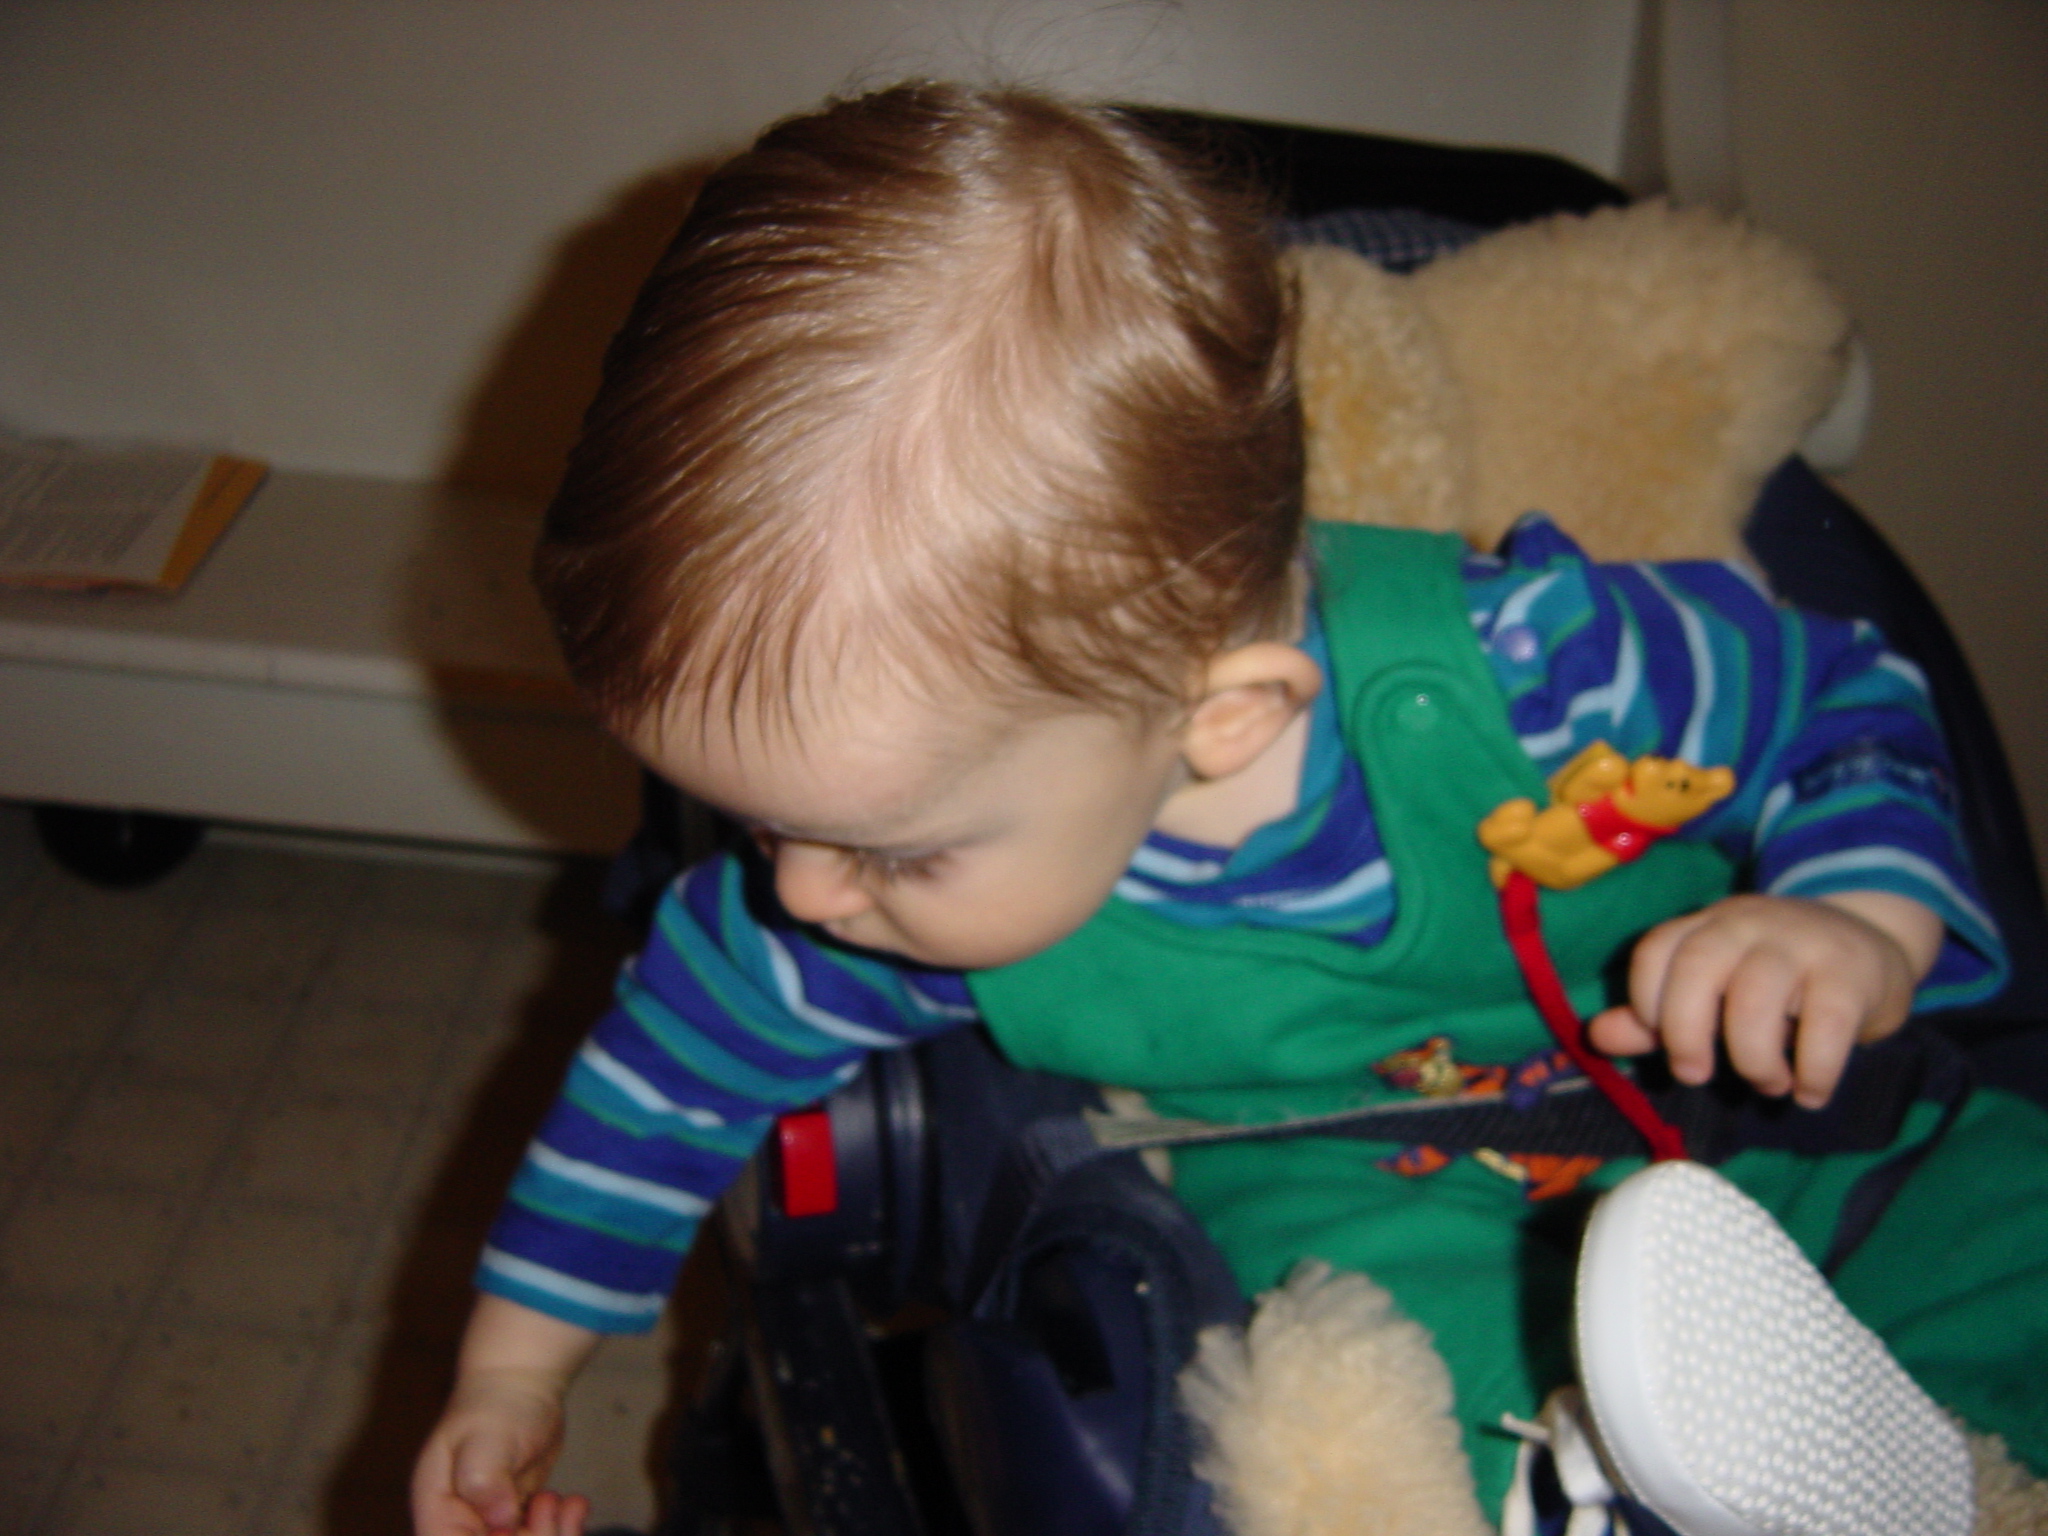
charlie, baby, diamond, child, toddler, play, ear